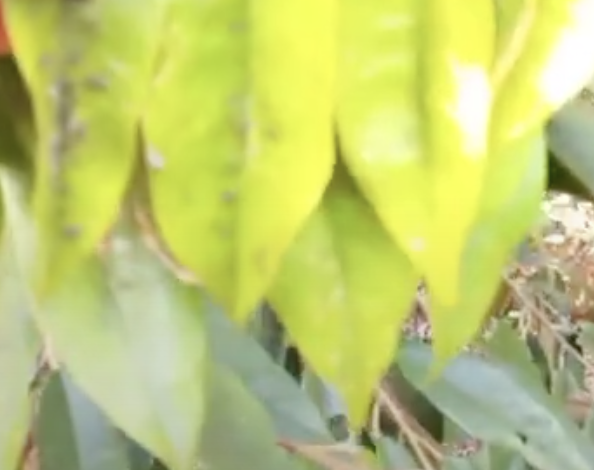
Label: sooty_mold